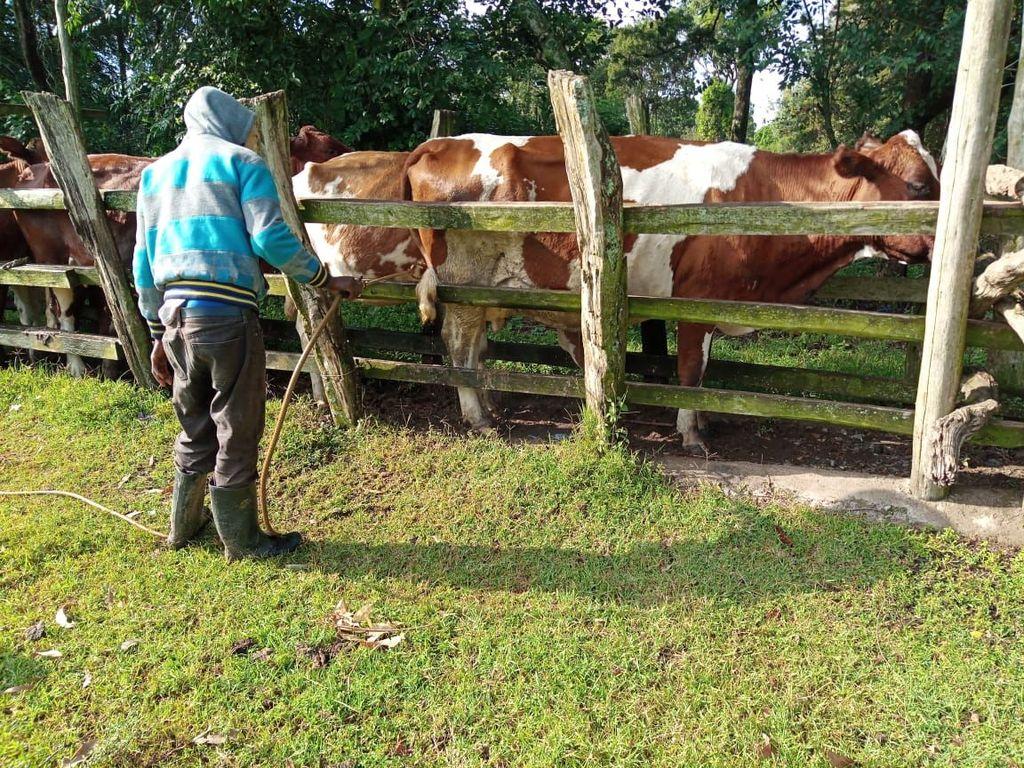
Kama vile binadamu tunaoga, wanyama pia wanapaswa kuoshwa ili wawe wasafi na pia kusaidia kuzuia magonjwa na wadudu kama vile kupe.